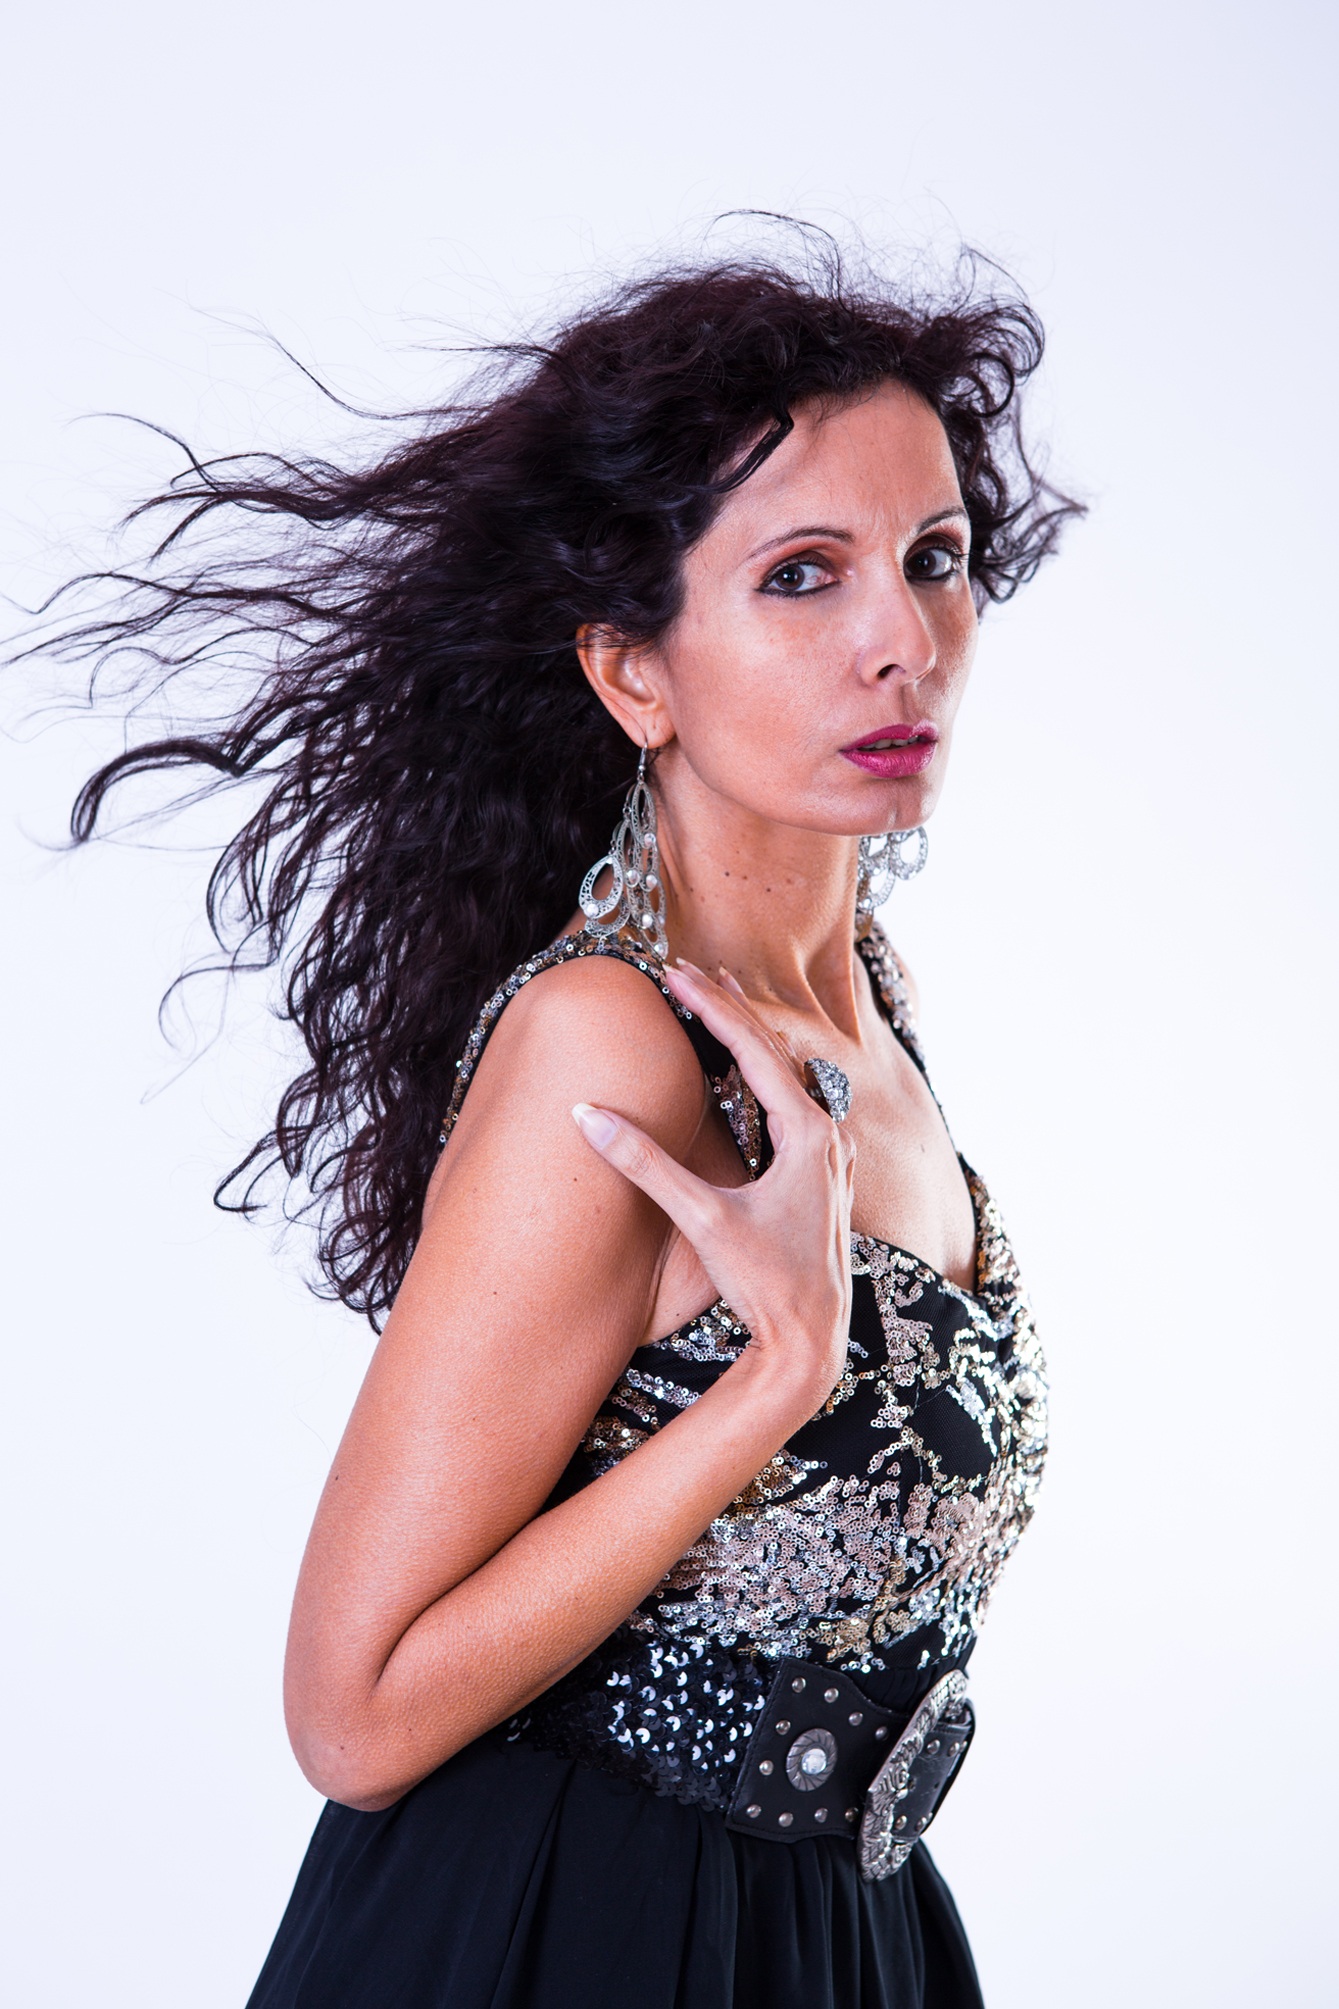
woman, hair, photography, trunk, singer, model, studio, fashion, lady, hairstyle, long hair, human body, black hair, dress, singing, beauty, pretty, female model, gown, abdomen, photo shoot, brown hair, art model, supermodel